The Panti Sisters

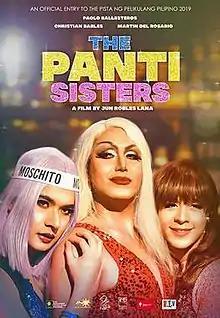
Theatrical film poster

The Panti Sisters is a 2019 Filipino comedy film directed by Jun Lana from a story and screenplay written by Ivan Andrew Payawal. Starring Paolo Ballesteros, Martin del Rosario and Christian Bables, the film revolves around the three gay sons challenge each other when their terminally-ill father offers them a share of inheritance if they will produce a grandchild for him before he dies.